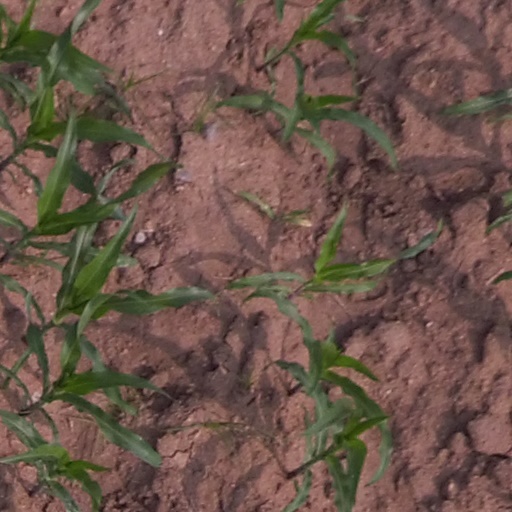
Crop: maize; corn